The Silent Force

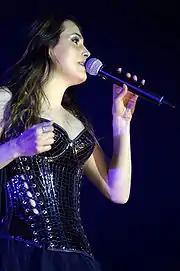
Lead vocalist Sharon den Adel during a concert of The Silent Force Tour.

The album earned generally positive reviews from critics. Critic Martin White from Blabbermouth.net gave the album a score of 9 out of 10 stars, stating that "amazingly enough, the thick instrumentation and Sharon's angelic delivery are never at odds with each other — a rare feat when it comes to music as complex and involved as Within Temptation's is." Although, the listeners rating from Blabbermouth earned a score of merely 6.5 stars out of 10.